Staff Weather Officer

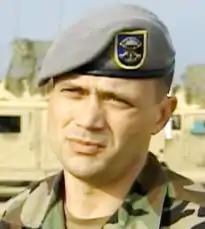
An Air Force weather parachutist—a staff weather officer with the 82nd Airborne Division—wearing grey beret with Combat Weather Team Beret Flash and crest (2007)

Staff Weather Officers (SWOs) are United States Air Force personnel tasked with providing tactical and operational meteorological support for conventional Army forces.